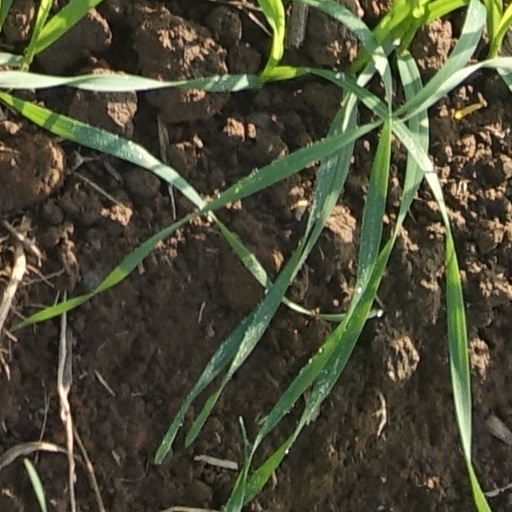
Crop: wheat